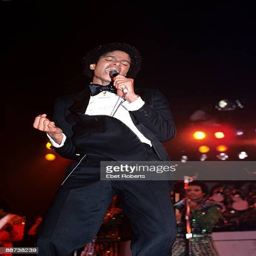
rhythm and blues artist performing on stage with boy band artist on october